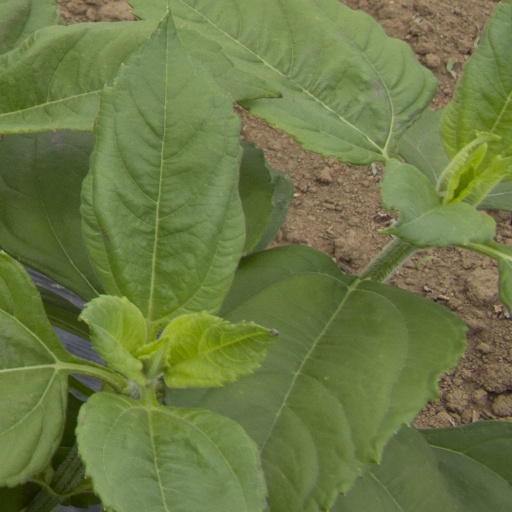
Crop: Jerusalem artichoke